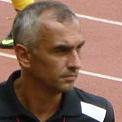
Age: 46